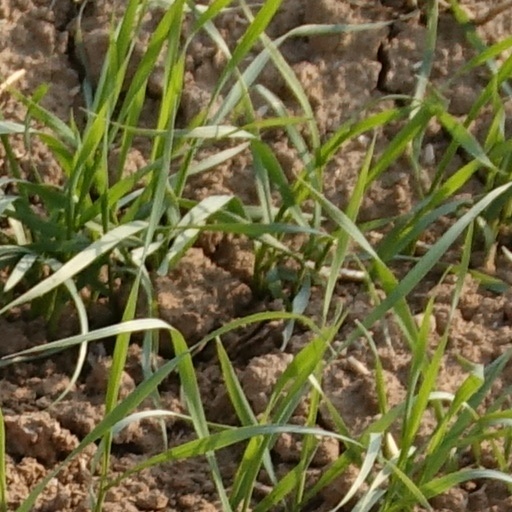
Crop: wheat